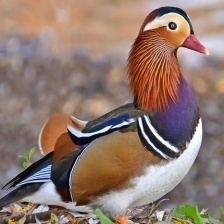
Species: MANDRIN DUCK
Scientific name: AIX GALERICULATA
ImageNet parent category: drake